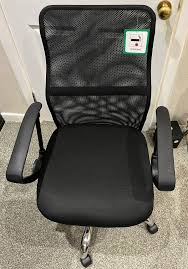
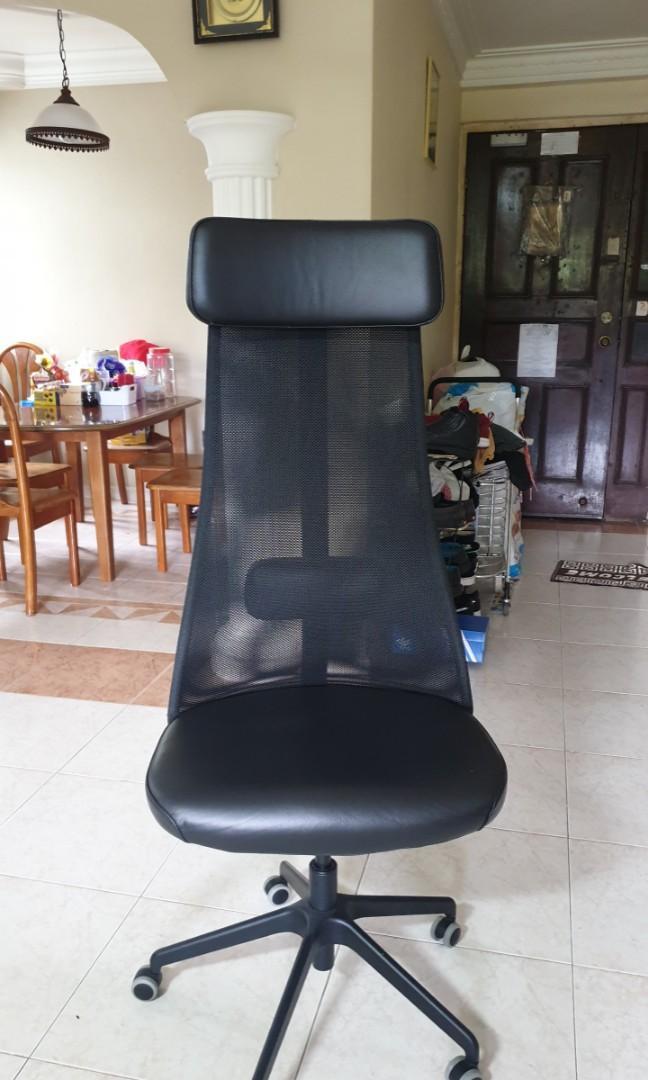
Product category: items_chair
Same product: no